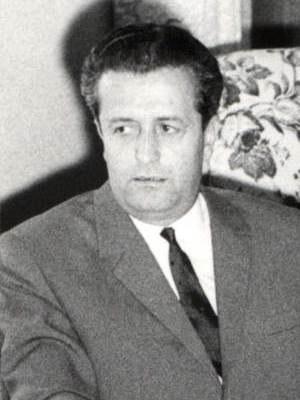
Cet article recense les dirigeants du Kosovo sous toutes ses formes depuis 1944.